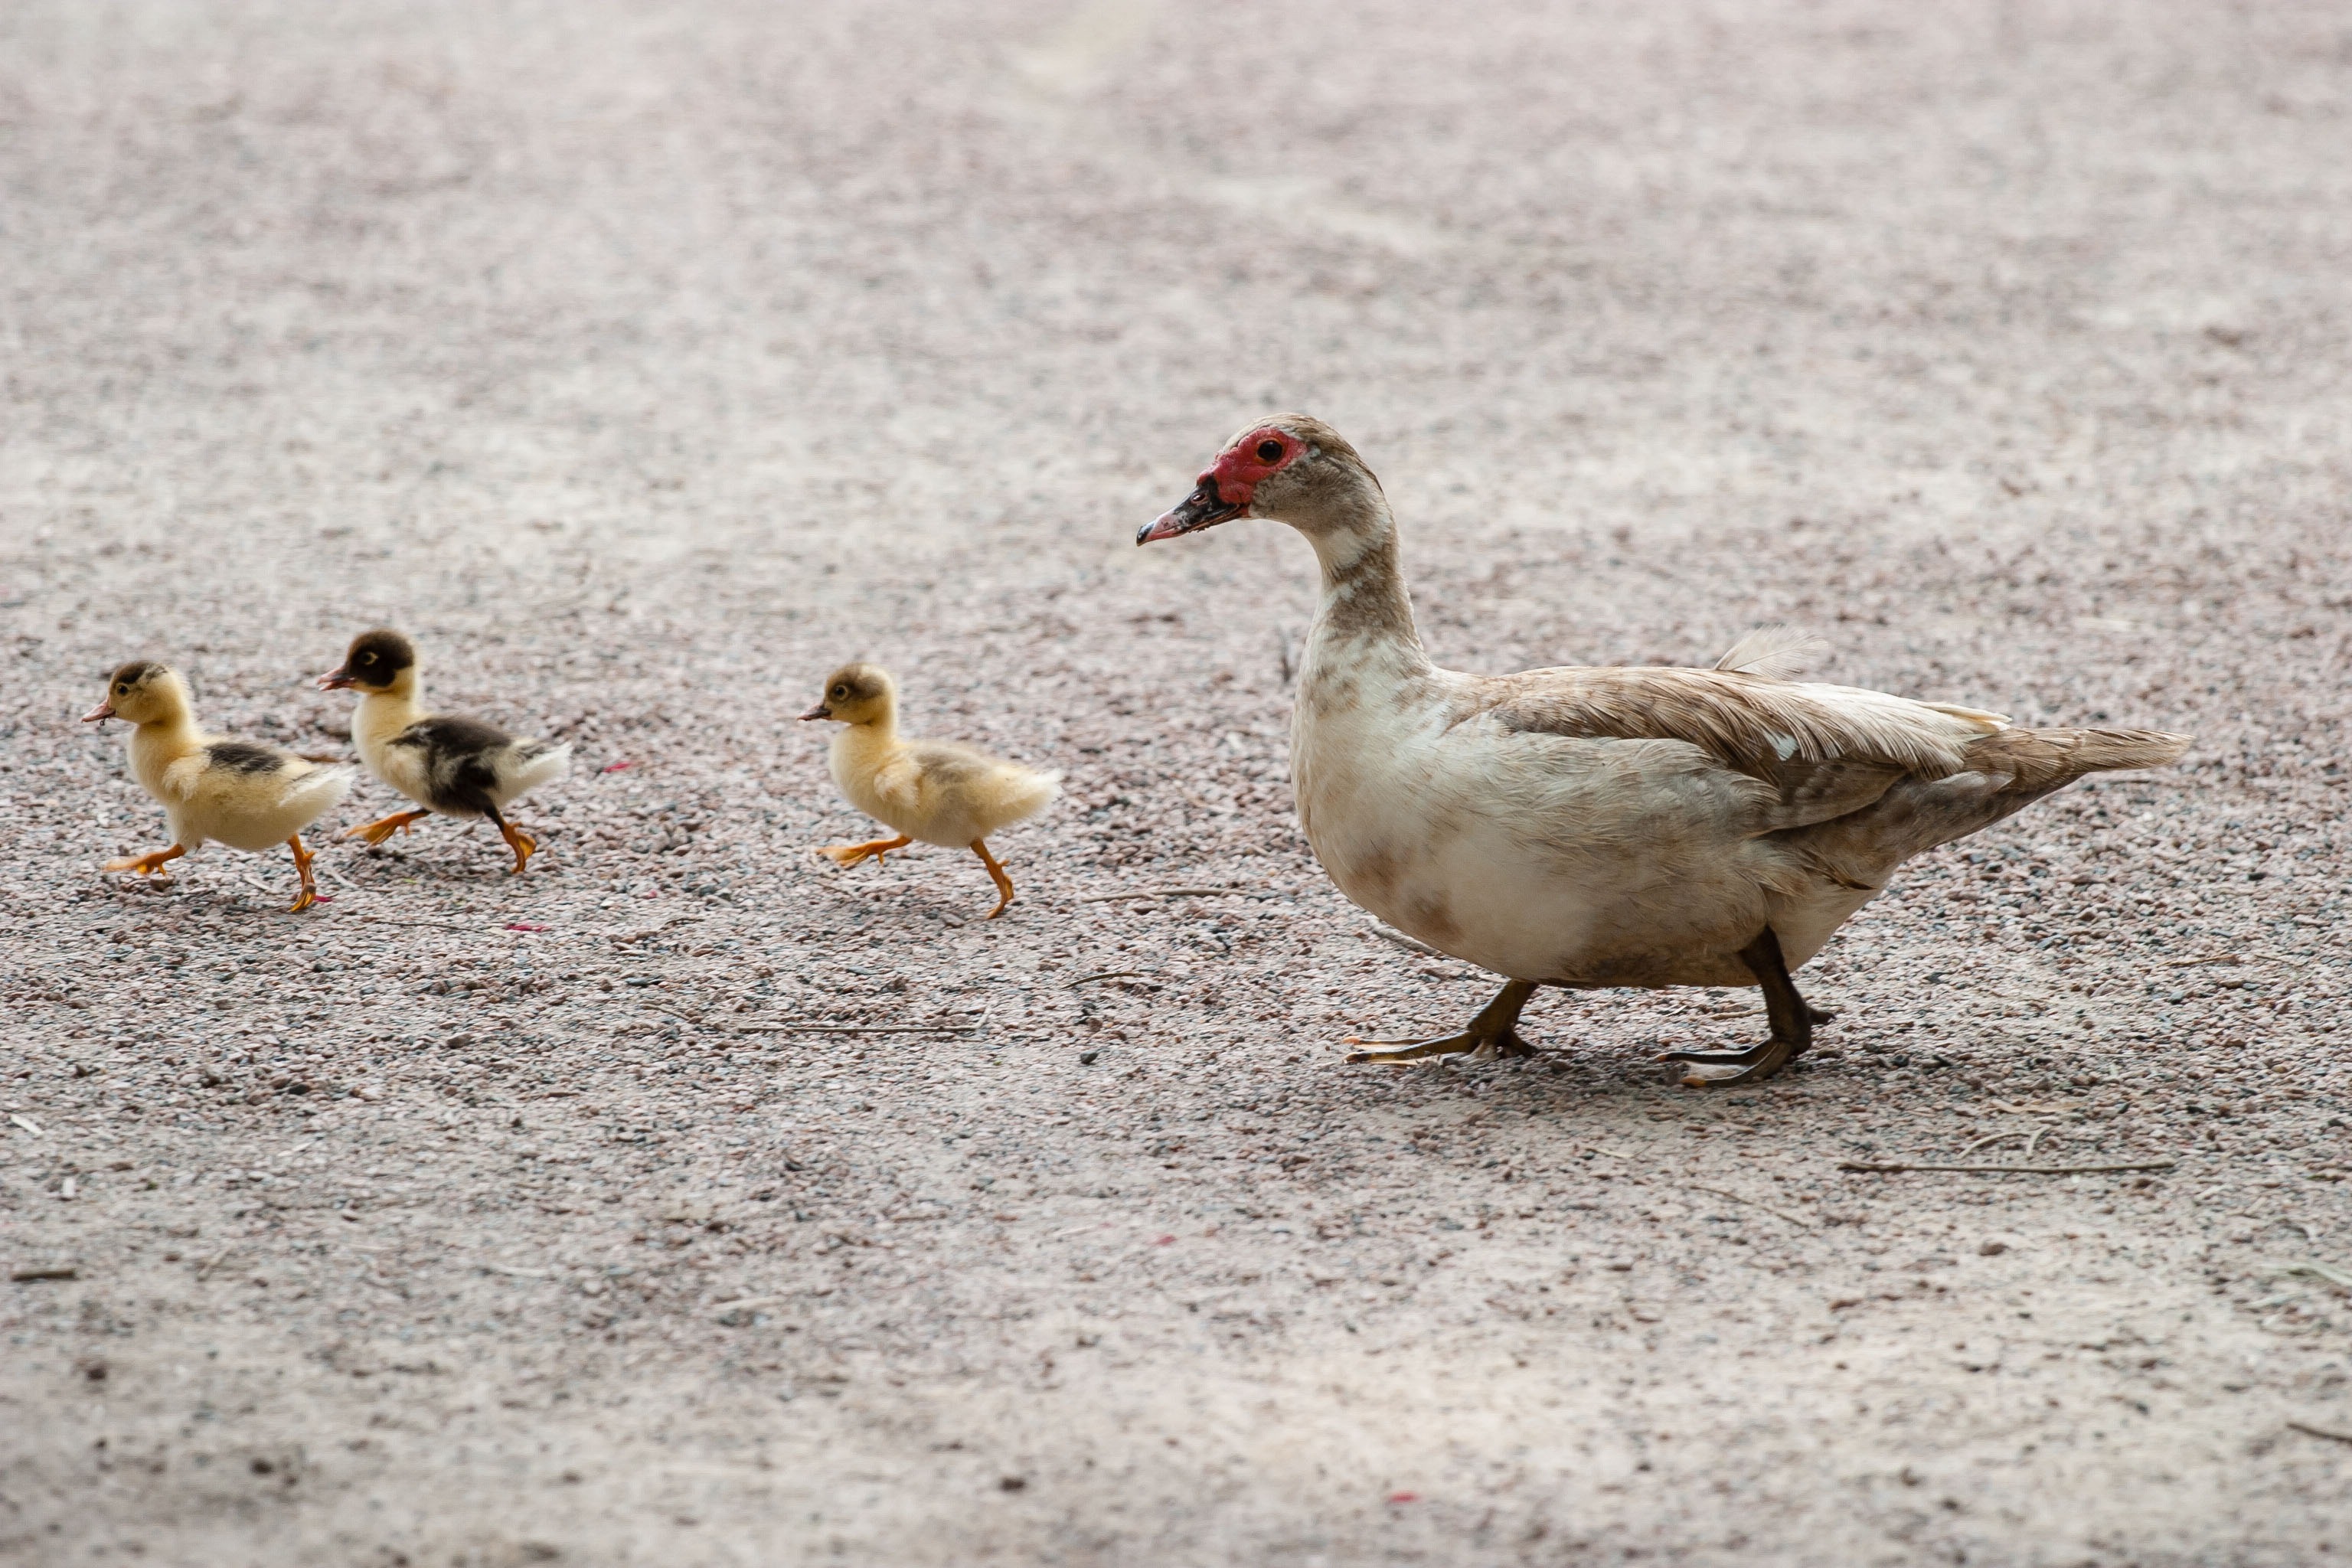
nature, outdoor, wilderness, bird, animal, fly, wildlife, wild, beak, mammal, freedom, feather, avian, fauna, majestic, duck, wings, goose, duckling, vertebrate, creature, ducks, waterfowl, water bird, mallard, ducks geese and swans